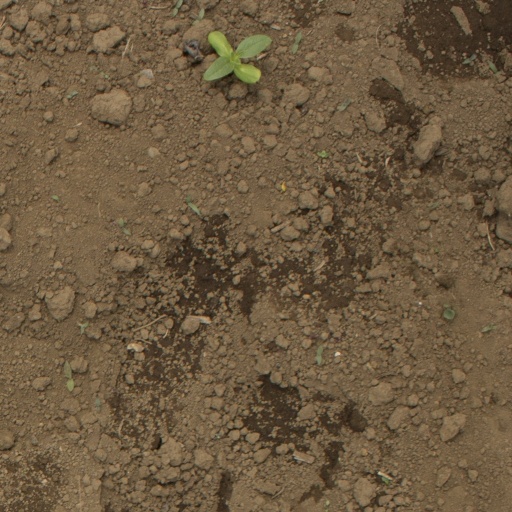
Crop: Jerusalem artichoke